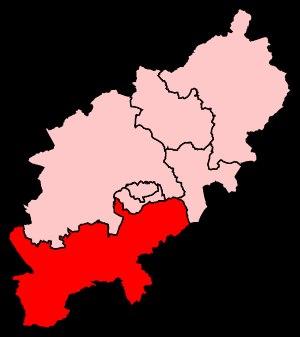
La circonscription de South Northamptonshire est une circonscription électorale anglaise située dans le Northamptonshire, et représentée à la Chambre des Communes du Parlement britannique depuis 2010 par Andrea Leadsom du Parti conservateur.